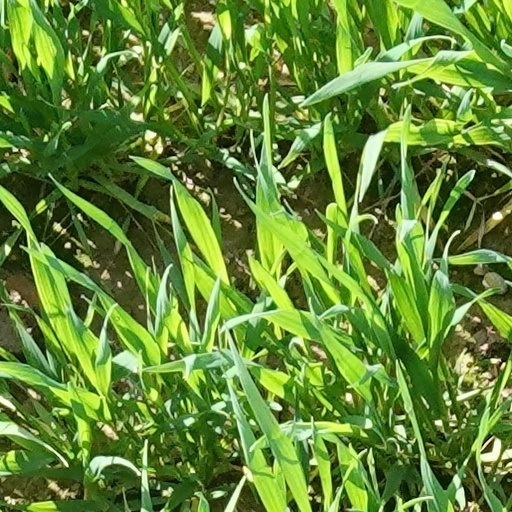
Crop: wheat